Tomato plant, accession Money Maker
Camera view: horizontal (90 deg, fisheye); turntable rotation: 120 degrees
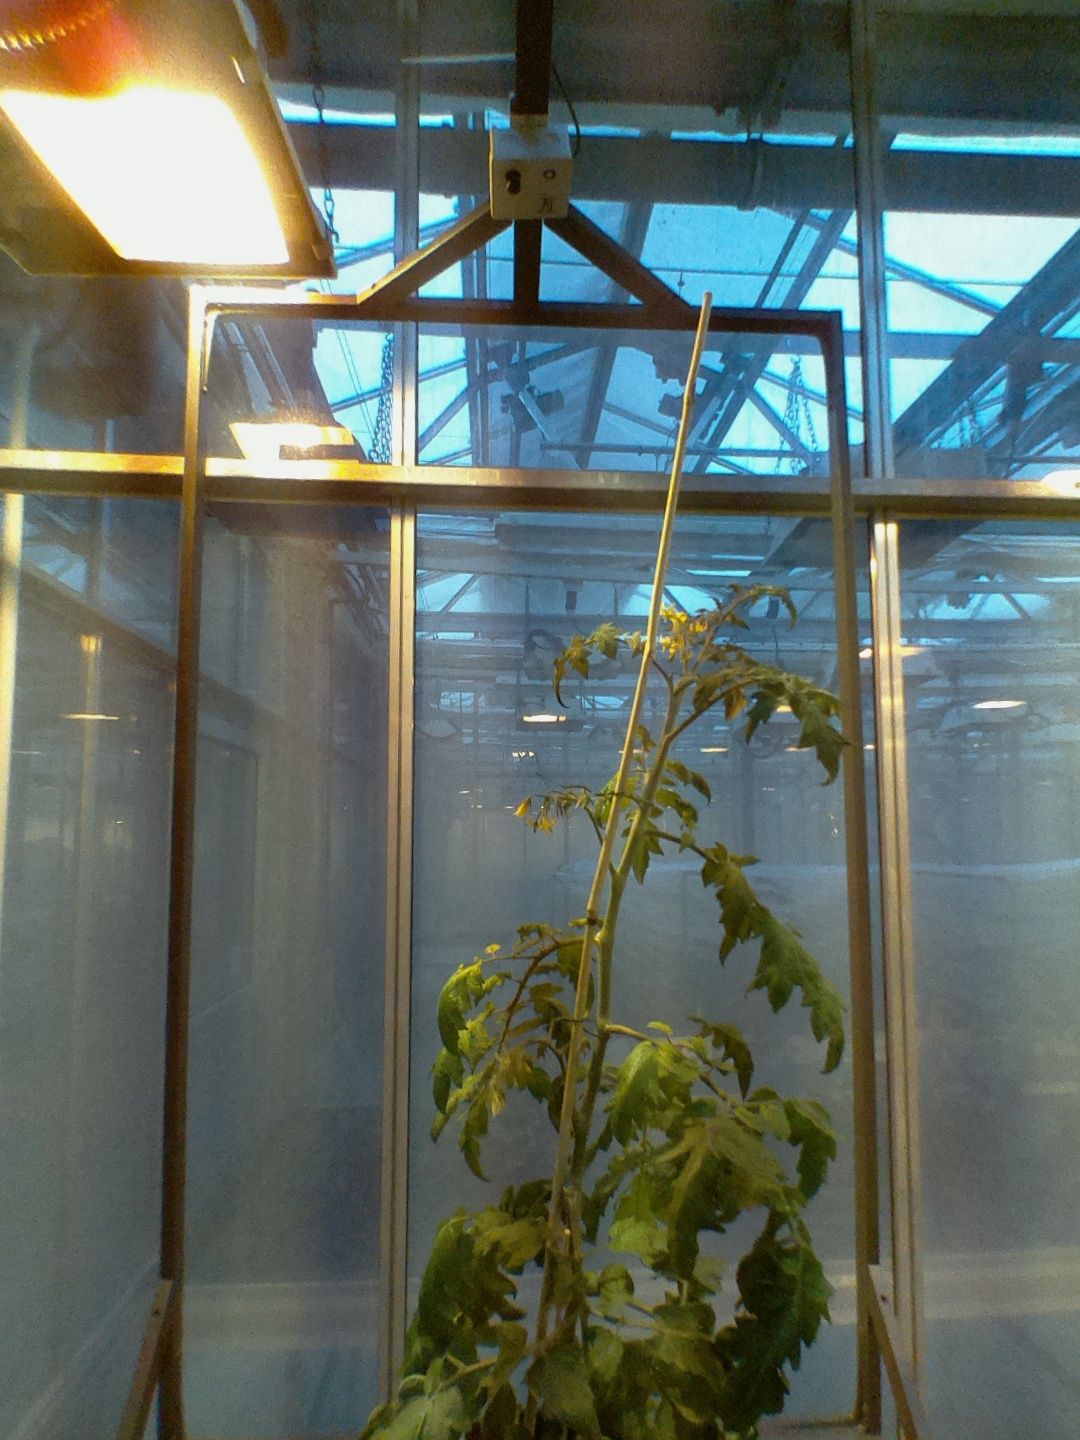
BBCH growth stage 70: Fruits at the main stem or branches visibles